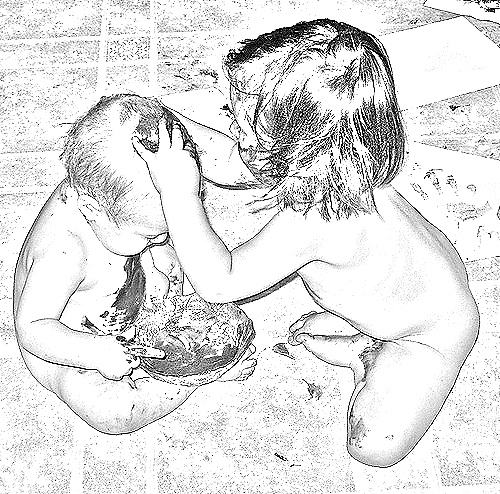
Portrait style: Sketch Portrait